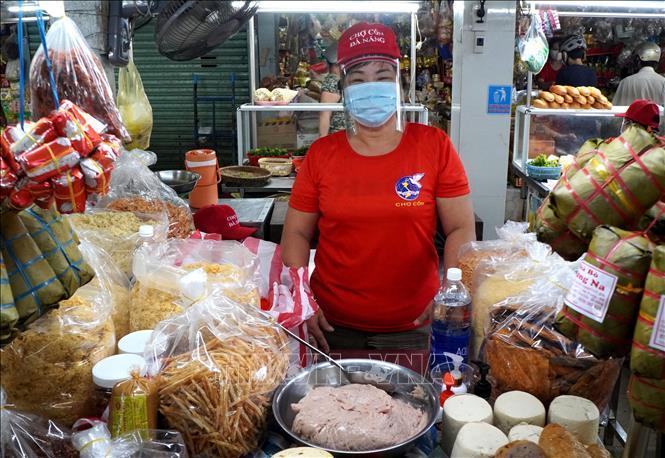
có nhiều mặt hàng thực phẩm được bày bán trong gian hàng